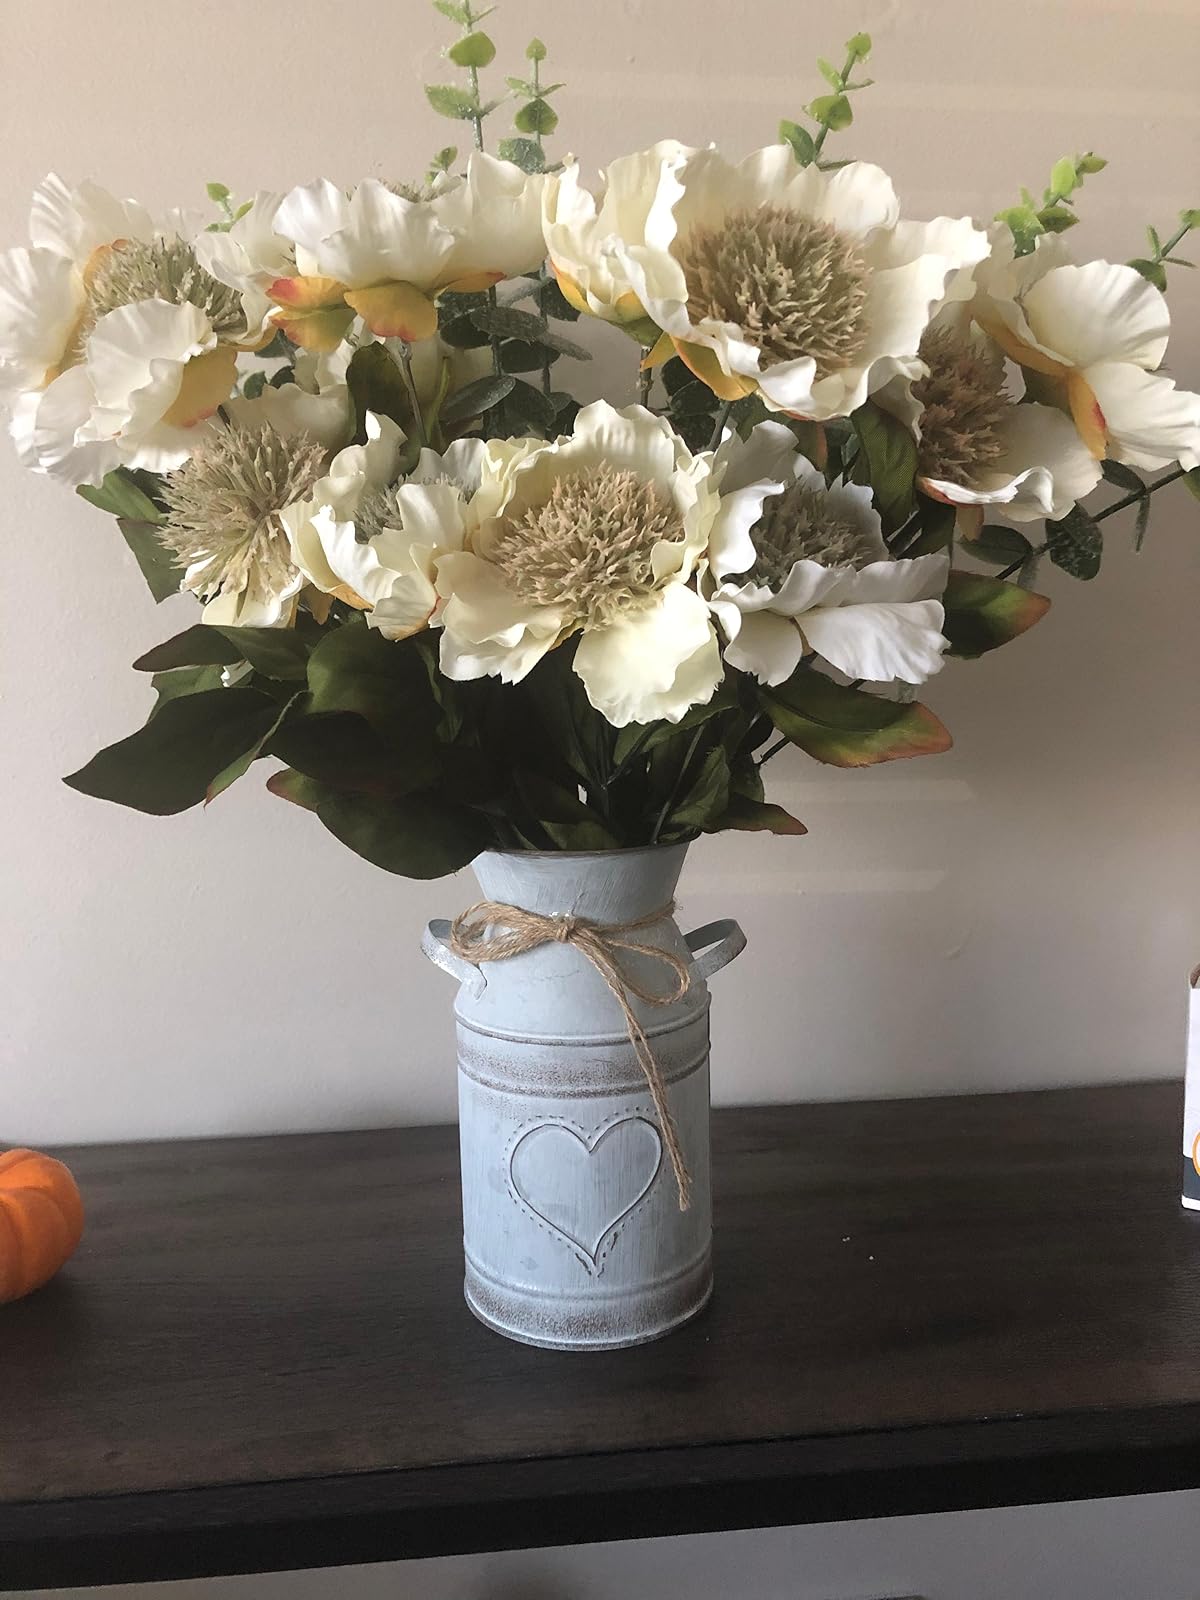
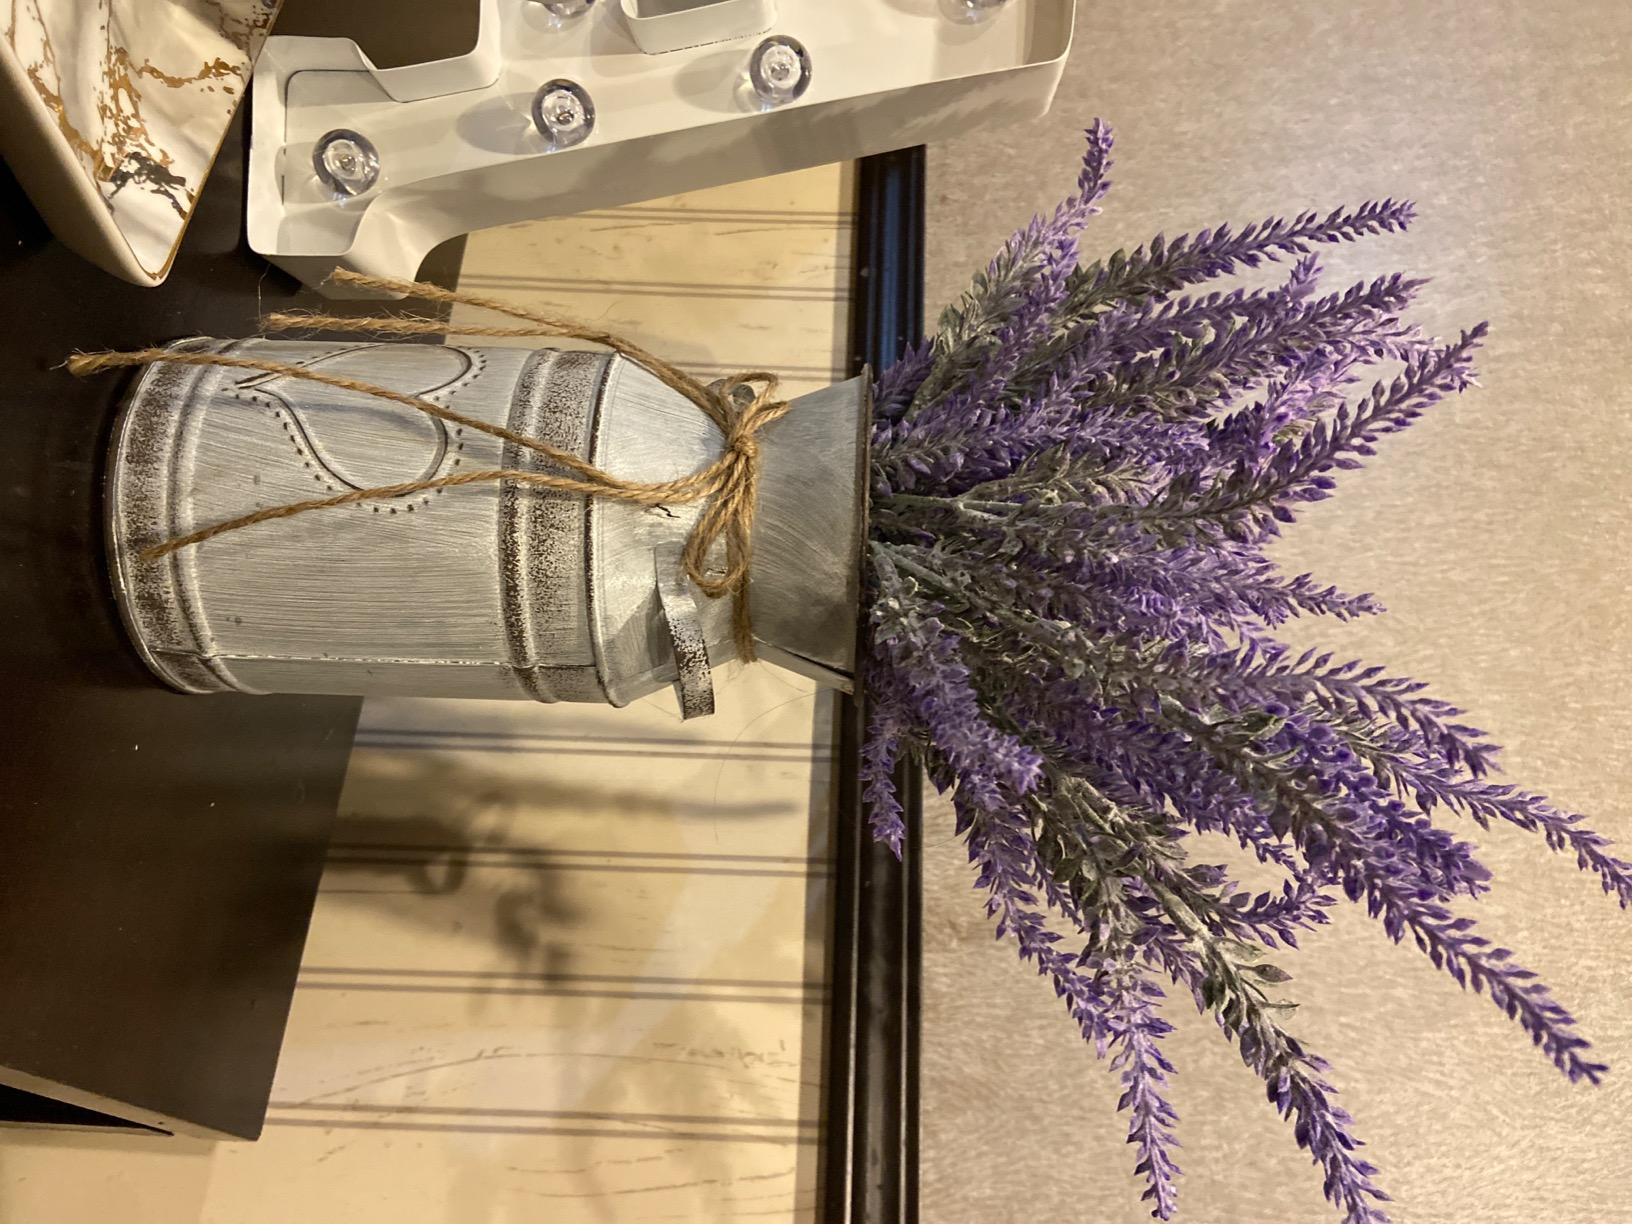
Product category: vase
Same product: yes